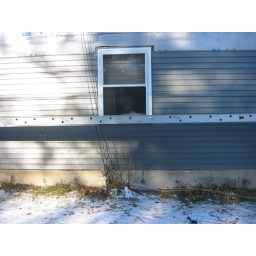
many shadows, but the end of the house near tasker is sided and window is framed